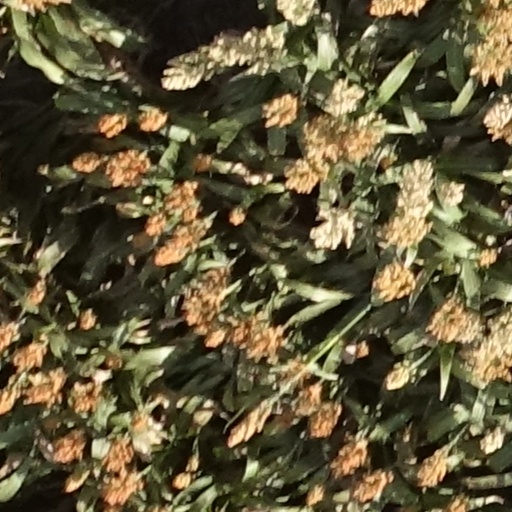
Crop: sorghum